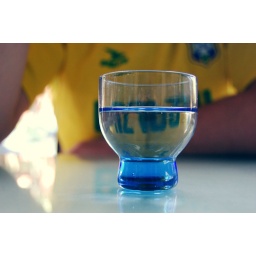
the cute little wine glasses at the amazing sushi place we ate at in asheville.